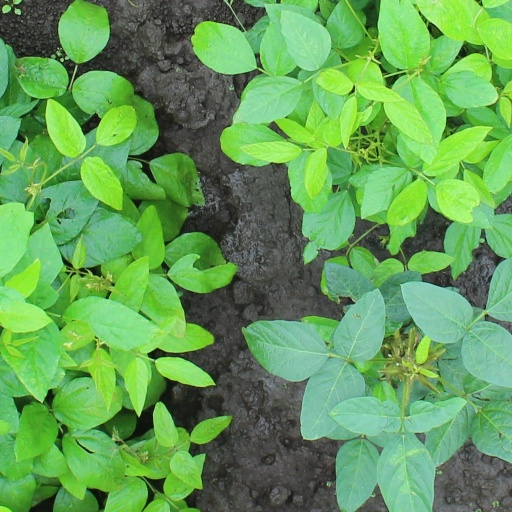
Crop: soybean